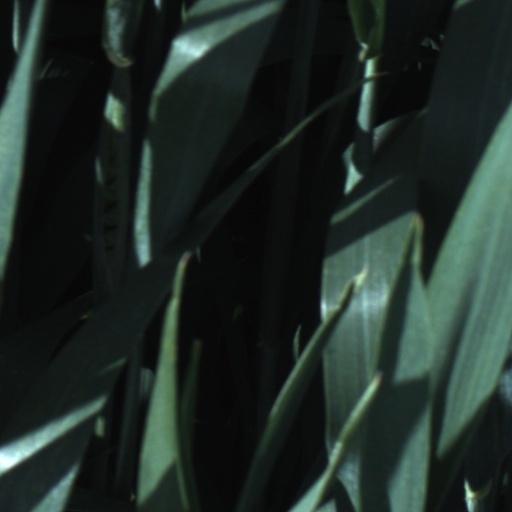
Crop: wheat